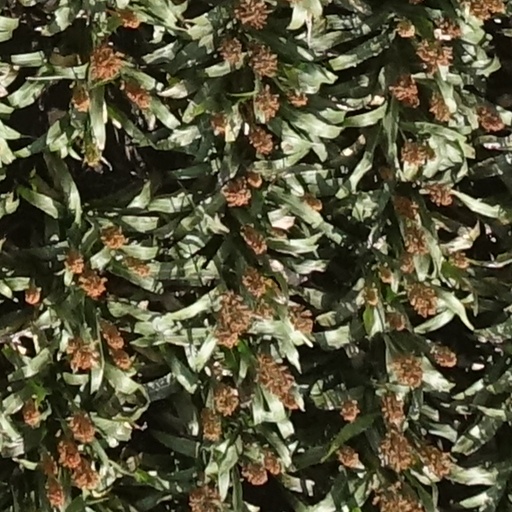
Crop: sorghum